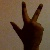
The image shows a hand gesture representing the number 3 in Indian Sign Language.